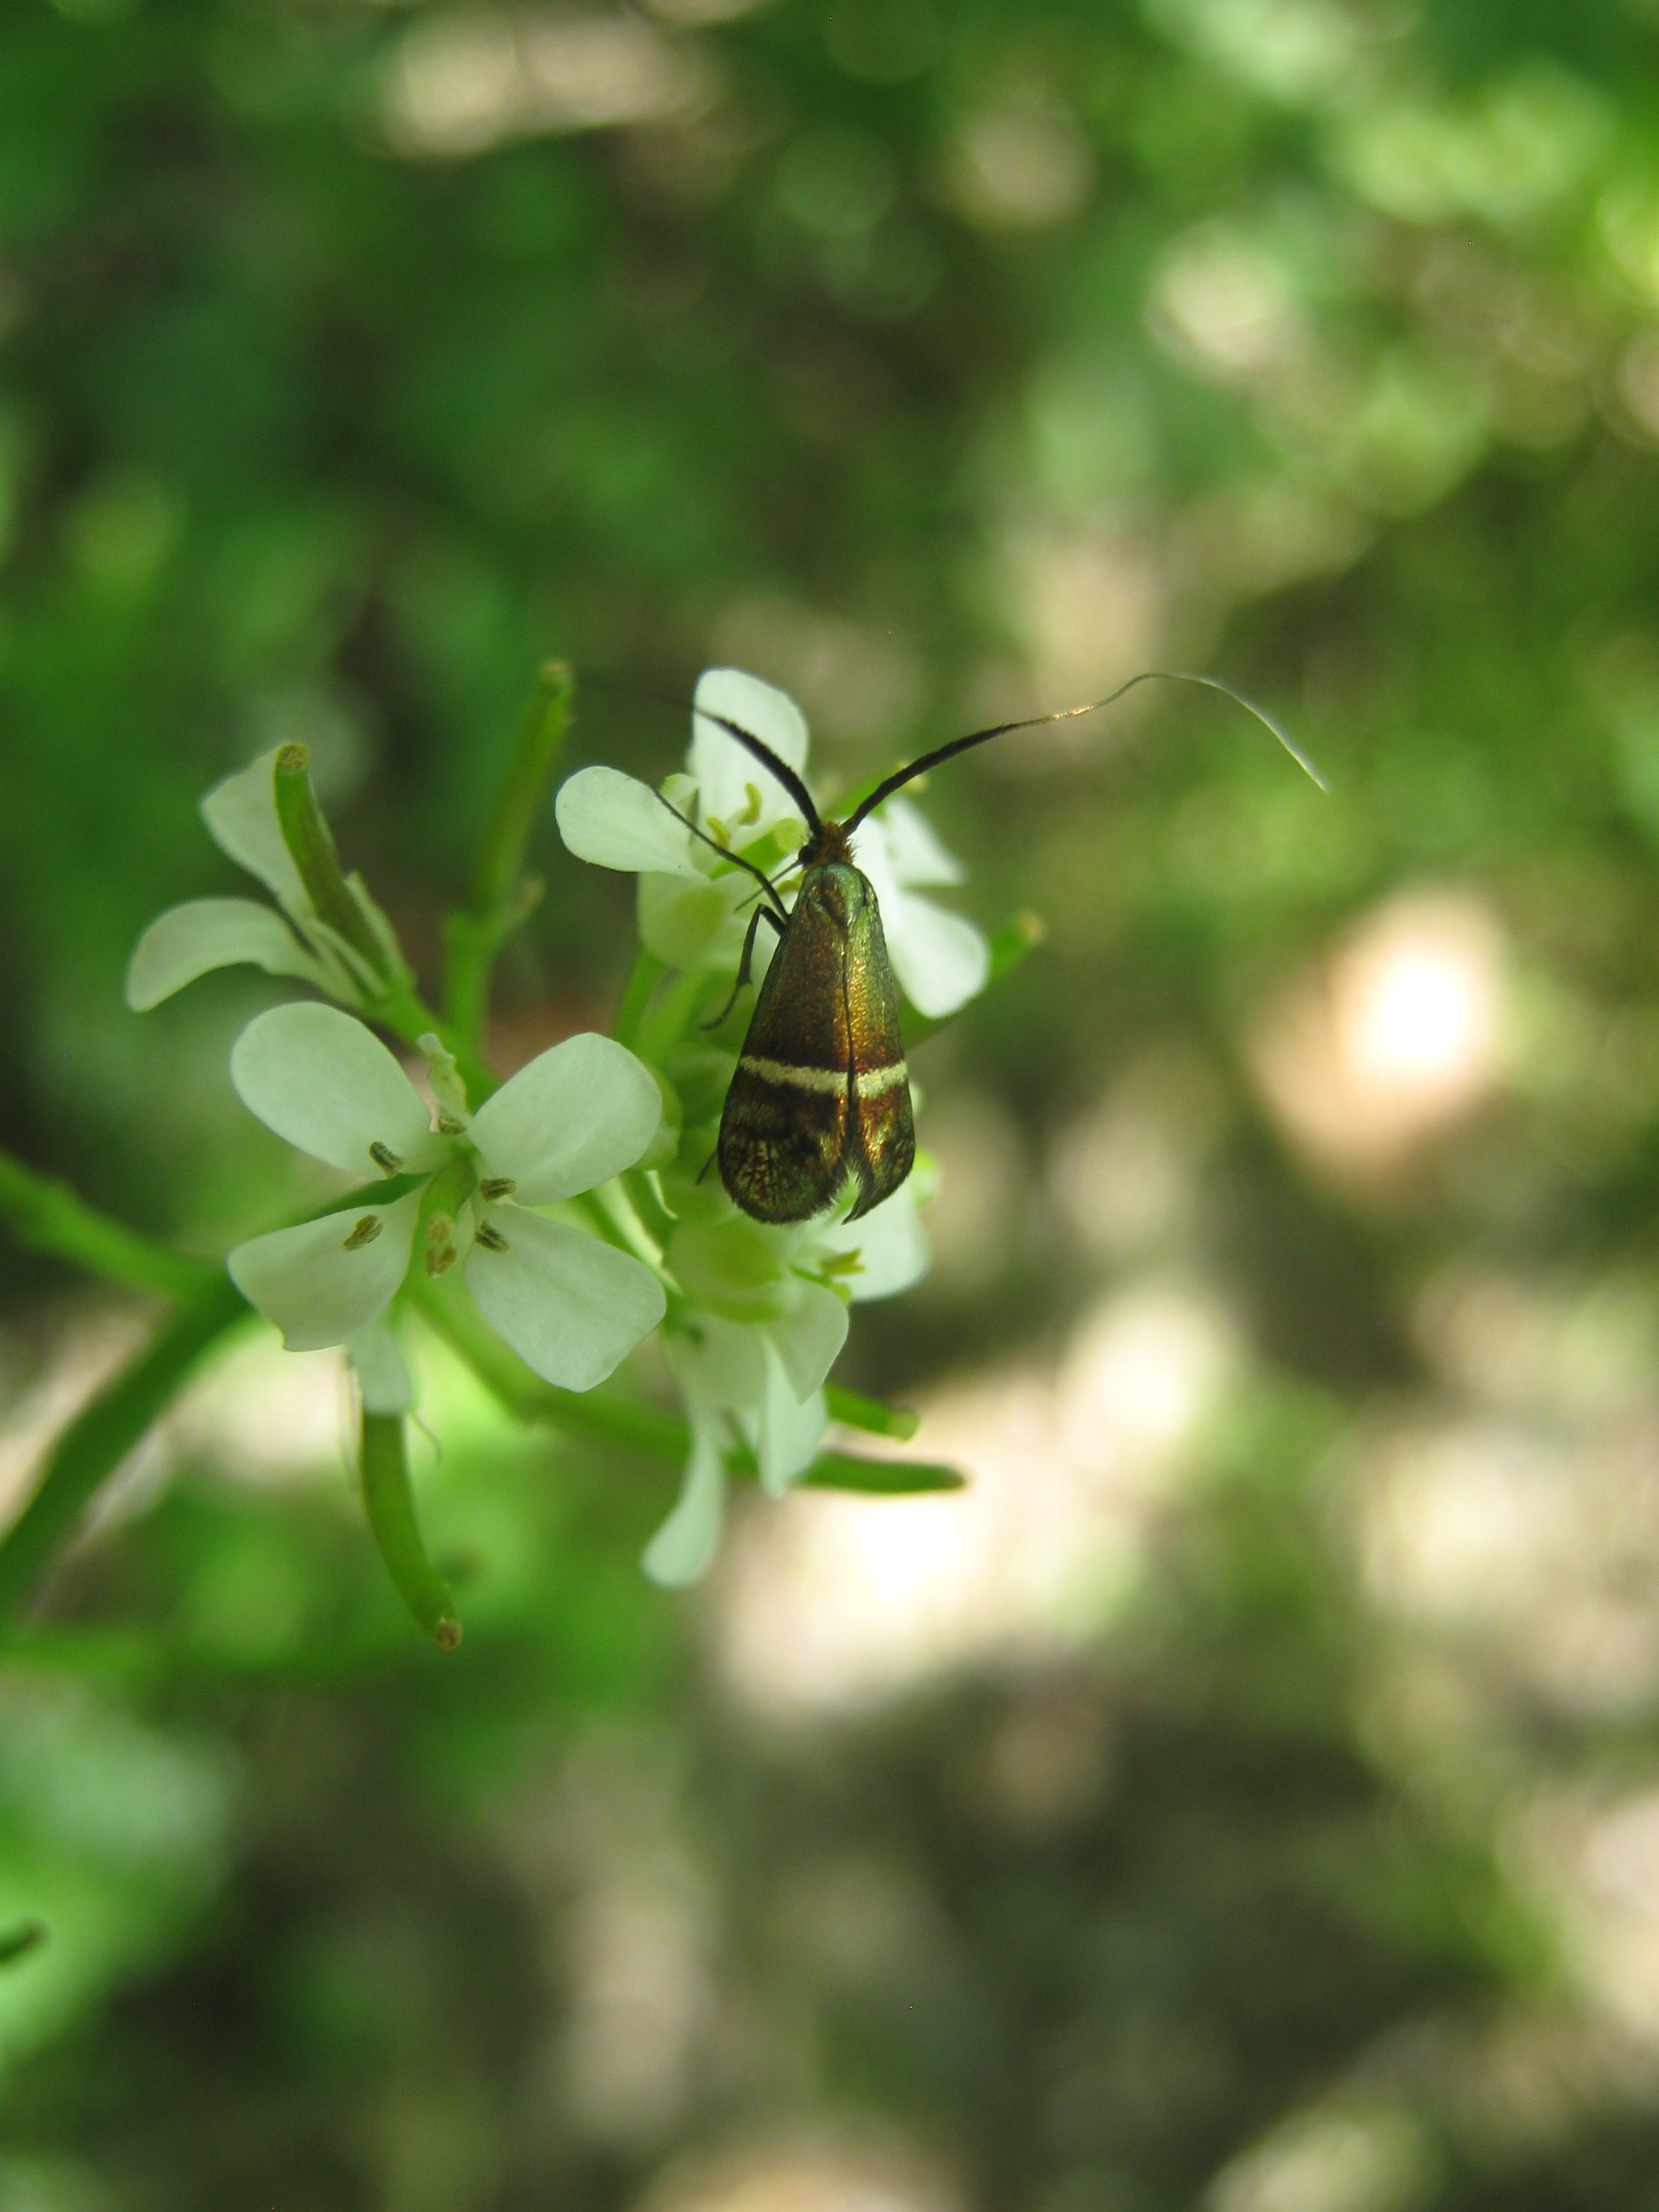
nature, grass, branch, leaf, flower, wildlife, green, insect, botany, flora, fauna, invertebrate, wildflower, close up, beetle, nectar, macro photography, arthropod, membrane winged insect